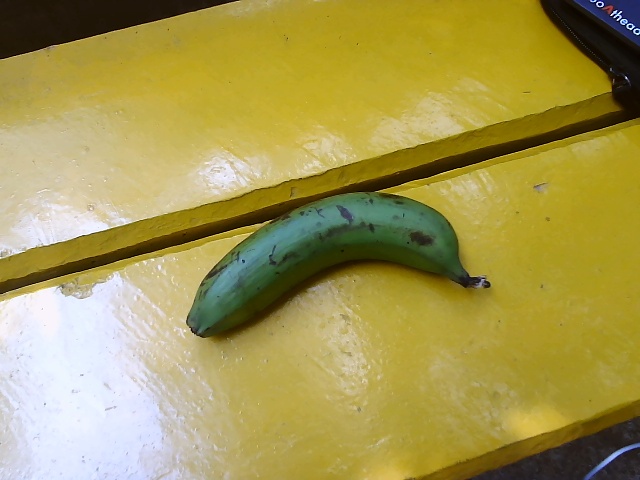
Label: Raw_Banana